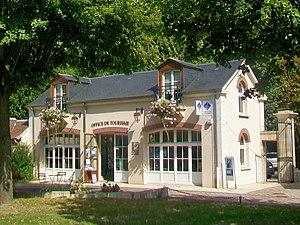
L'office de tourisme, derrière le centre d'art Jacques-Henri Lartigue, Grande-rue et rue des Écuries.
L'Isle-Adam est une ville francilienne du centre nord du Val-d'Oise située sur la rive gauche de l'Oise à vingt-cinq kilomètres à vol d'oiseau au nord-nord-ouest des portes de Paris, une dizaine au nord est de Pontoise et trente-cinq au sud de Beauvais. Elle forme avec Parmain, commune voisine de la rive droite de l'Oise, une petite agglomération d'environ 16 000 habitants. Ses habitants sont appelés les Adamois.